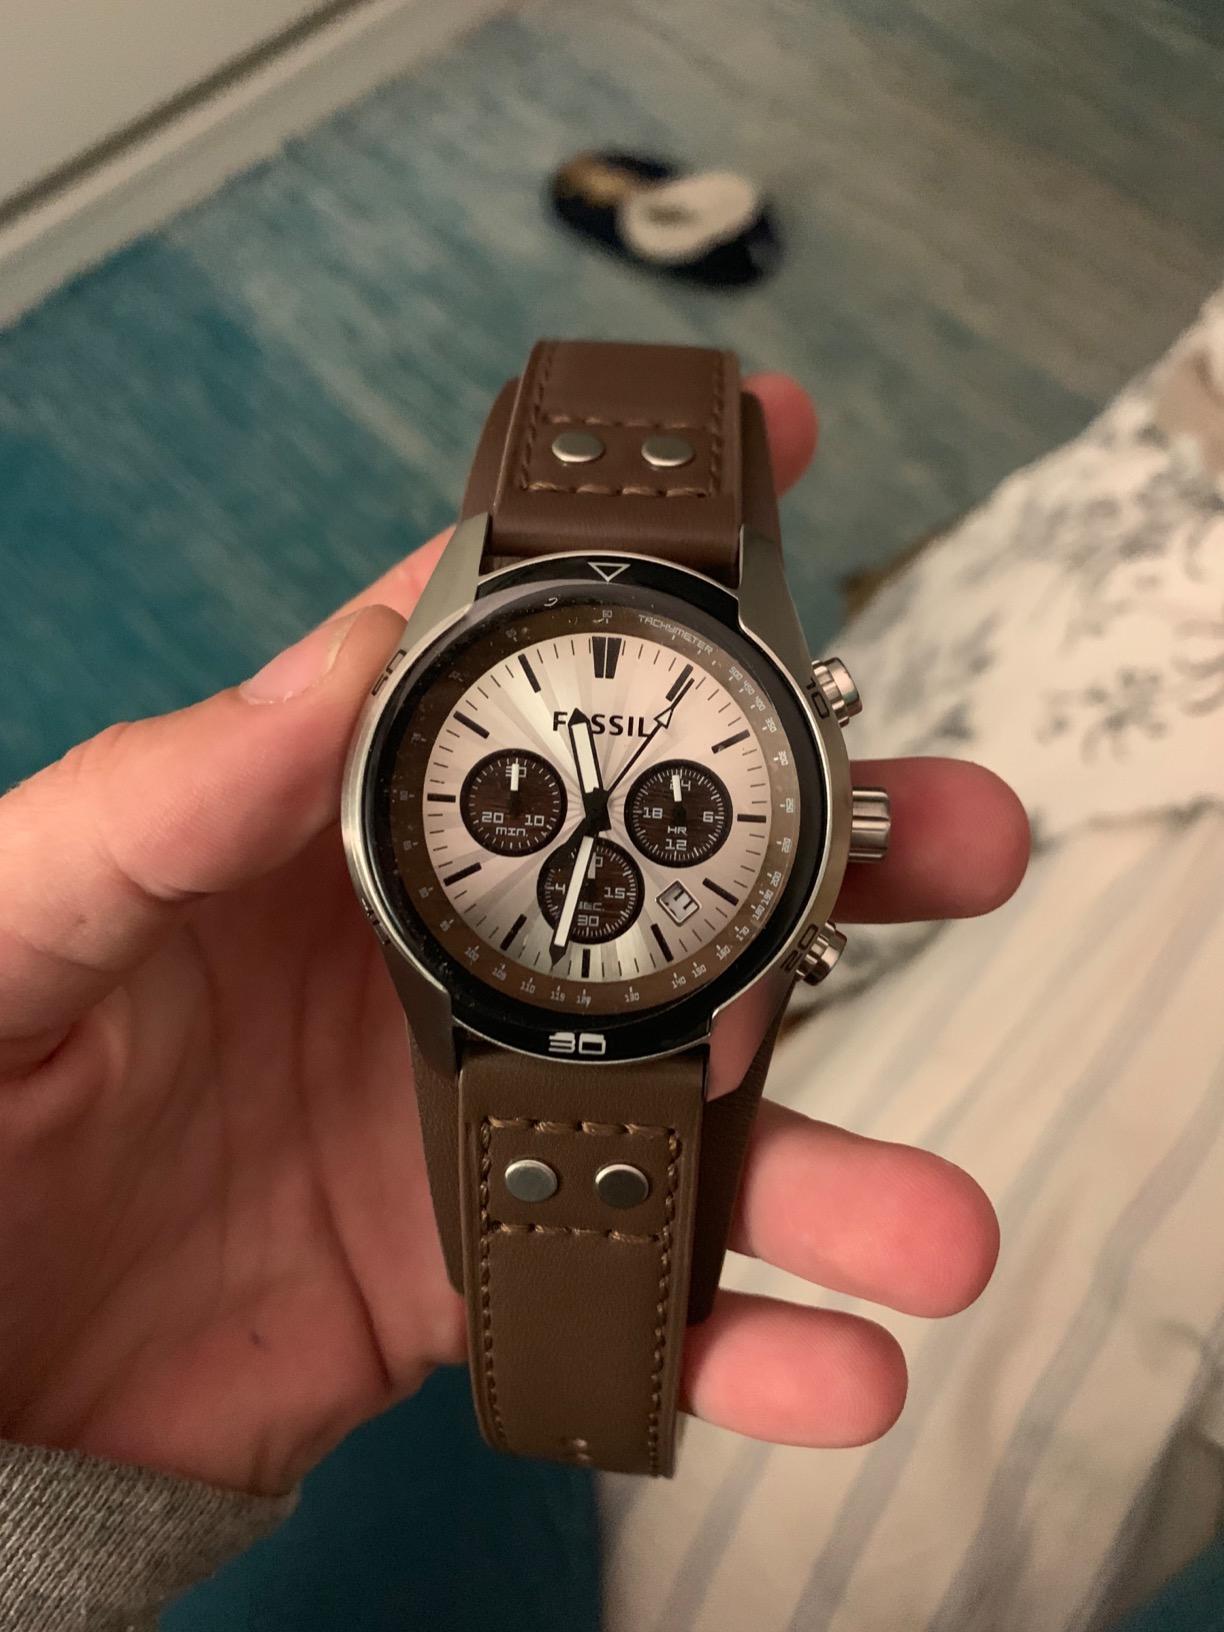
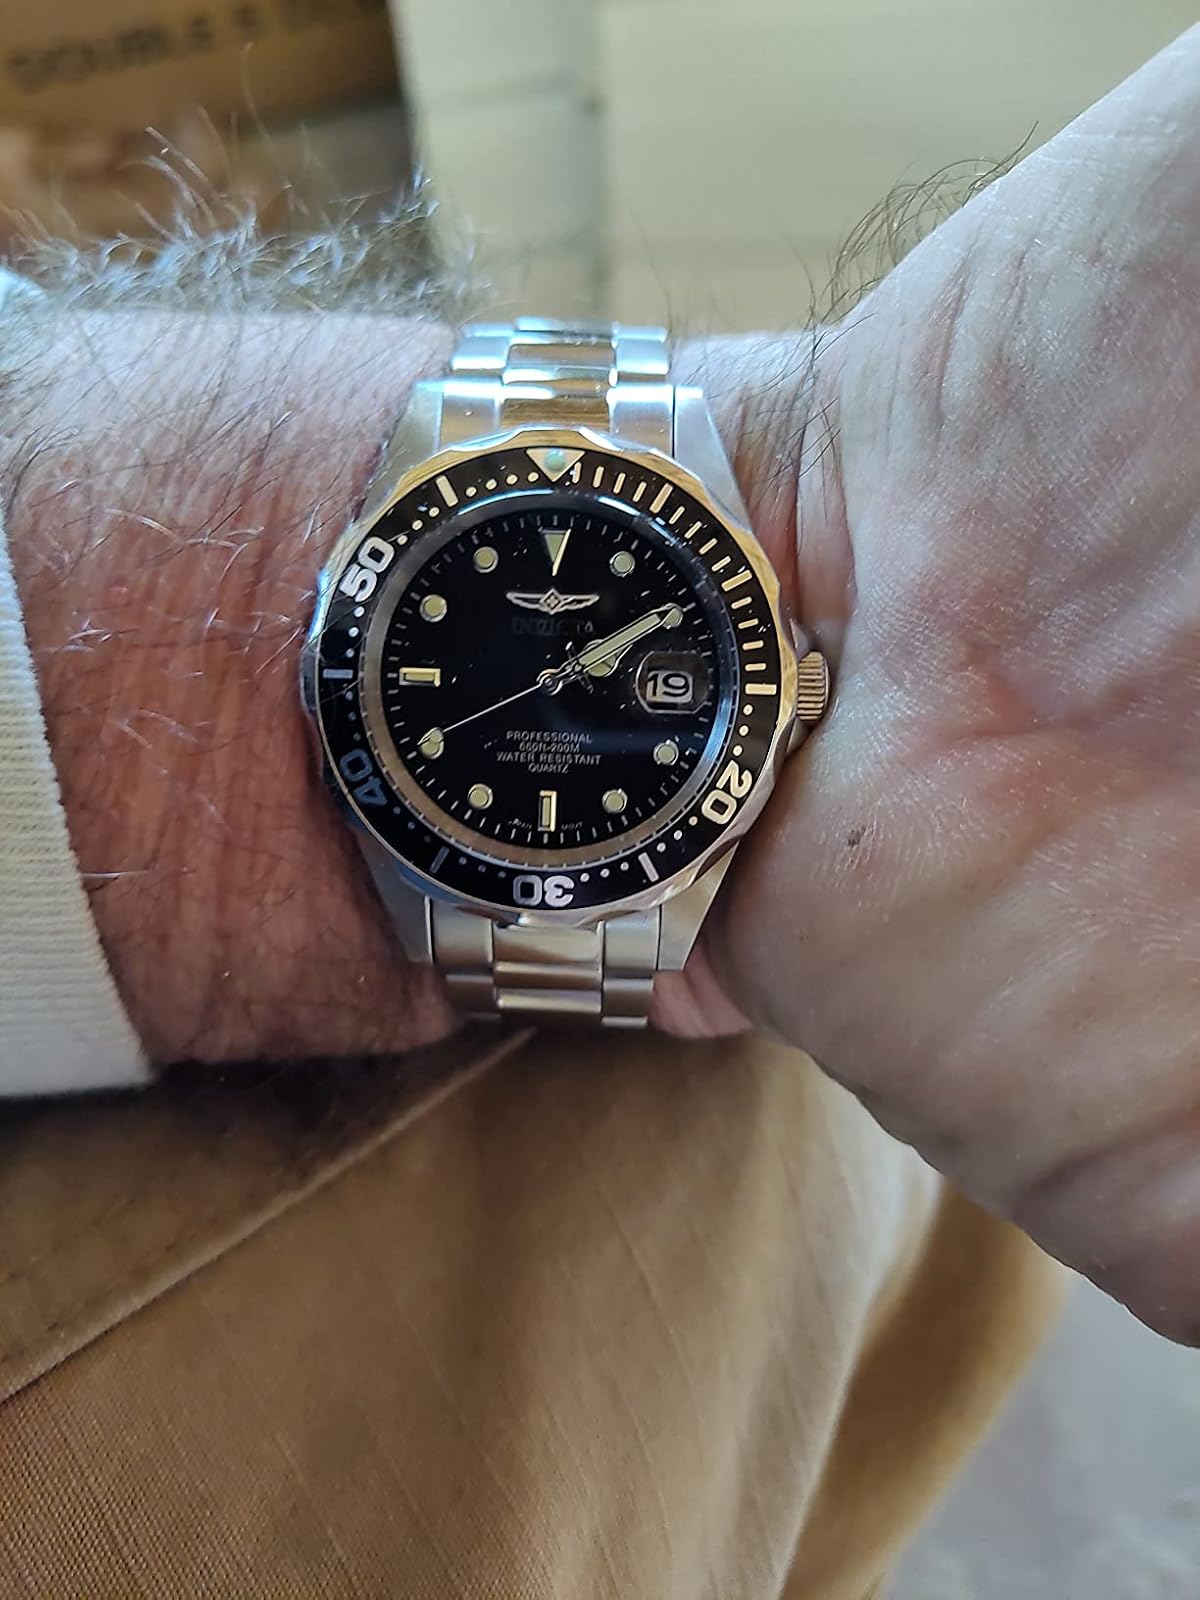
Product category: accessories_watch
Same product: no